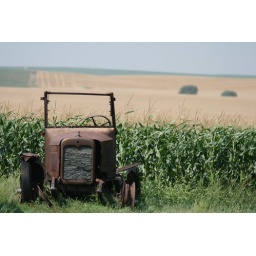
An old truck sitting next to a corn field in South Dakota.